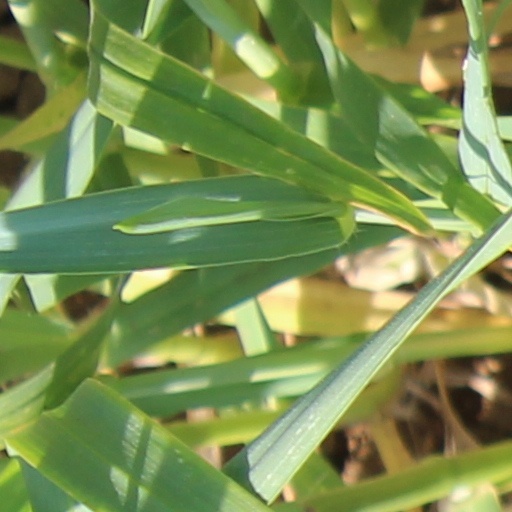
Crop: wheat